Chorionic gonadotropin beta

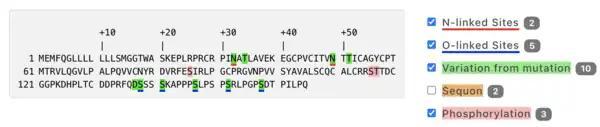
Amino acid sequence of CGB, with sites of glycosylation, mutation, and phosphorylation notated

The very first nucleotide sequence of the gene encoding for the beta subunit of human chorionic gonadotropin (CGB) suggests that CGB evolved from a duplicate copy of the beta subunit of LH, another glycoprotein hormone with significant influence over pregnancy, expressed in the anterior pituitary gland. Subsequent nuclear mapping has found that humans possess six copies of the CGB gene, amazingly found together with the LHB gene on chromosome 19q13.33. Human CGB and LHB genes share an extremely high degree of similarity in their sequences, clocking in at 94% similarity. This nucleotide sequence is encompassed by 3 exons. Of the six genes that encode for CGB, four of them are functional. These include CGB, CGB5, CGB7, and CGB8. These four genes share a 97-99% DNA sequence similarity, and code for the biochemically functional beta subunit of hCG. Although CGB1 and CGB2 genes are similar in sequence to the other four genes previously mentioned (85%), they encode for a novel hypothetical protein that is 132 amino acids in length and does not share any homology to the functional CGB subunit. This particular result was caused by a DNA fragment insertion into the 5' untranslated region (UTR) of the CGB1 and CGB2 genes, giving way to a novel exon one and creating a single basepair open reading frame shift for exons two and three.